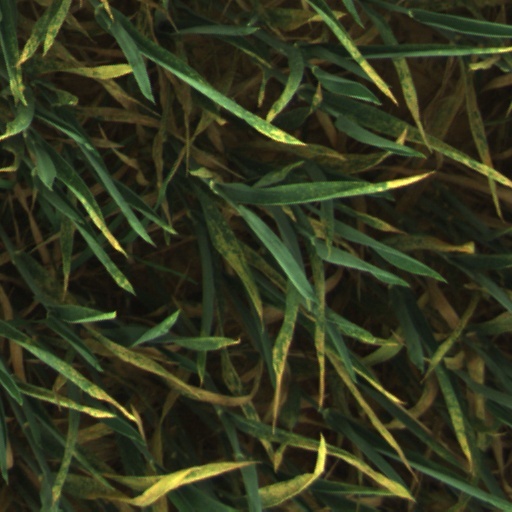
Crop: wheat